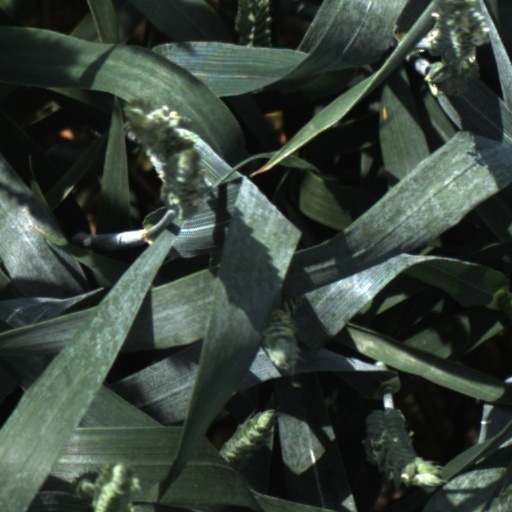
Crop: wheat